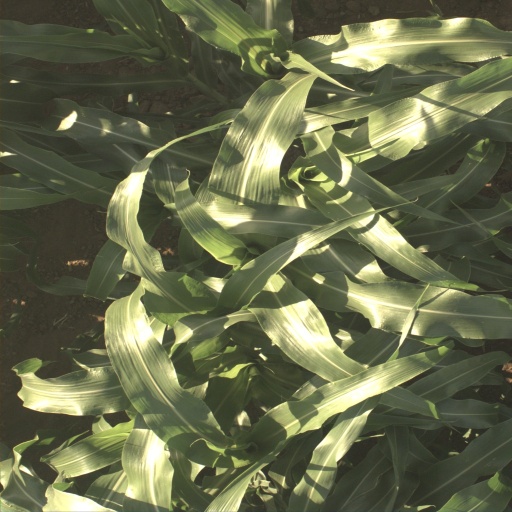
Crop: sorghum